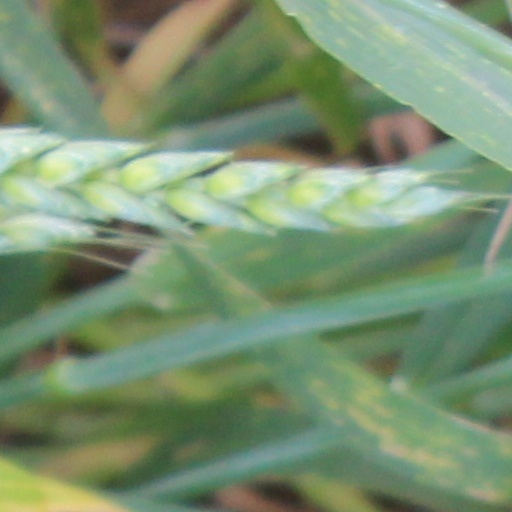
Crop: wheat